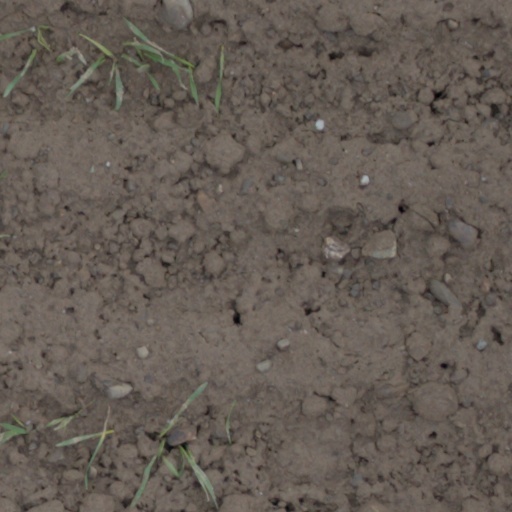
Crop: wheat